Ed Pastor

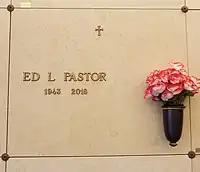
Crypt of Ed Pastor

The Ed Pastor Center for Politics and Public Service was founded in 2015 as part of the College of Public Service & Community Solutions at Arizona State University. The Center serves as a dynamic, student-centric hub of activity that promotes, publicizes, and encourages political engagement and public service among ASU students and the broader community.